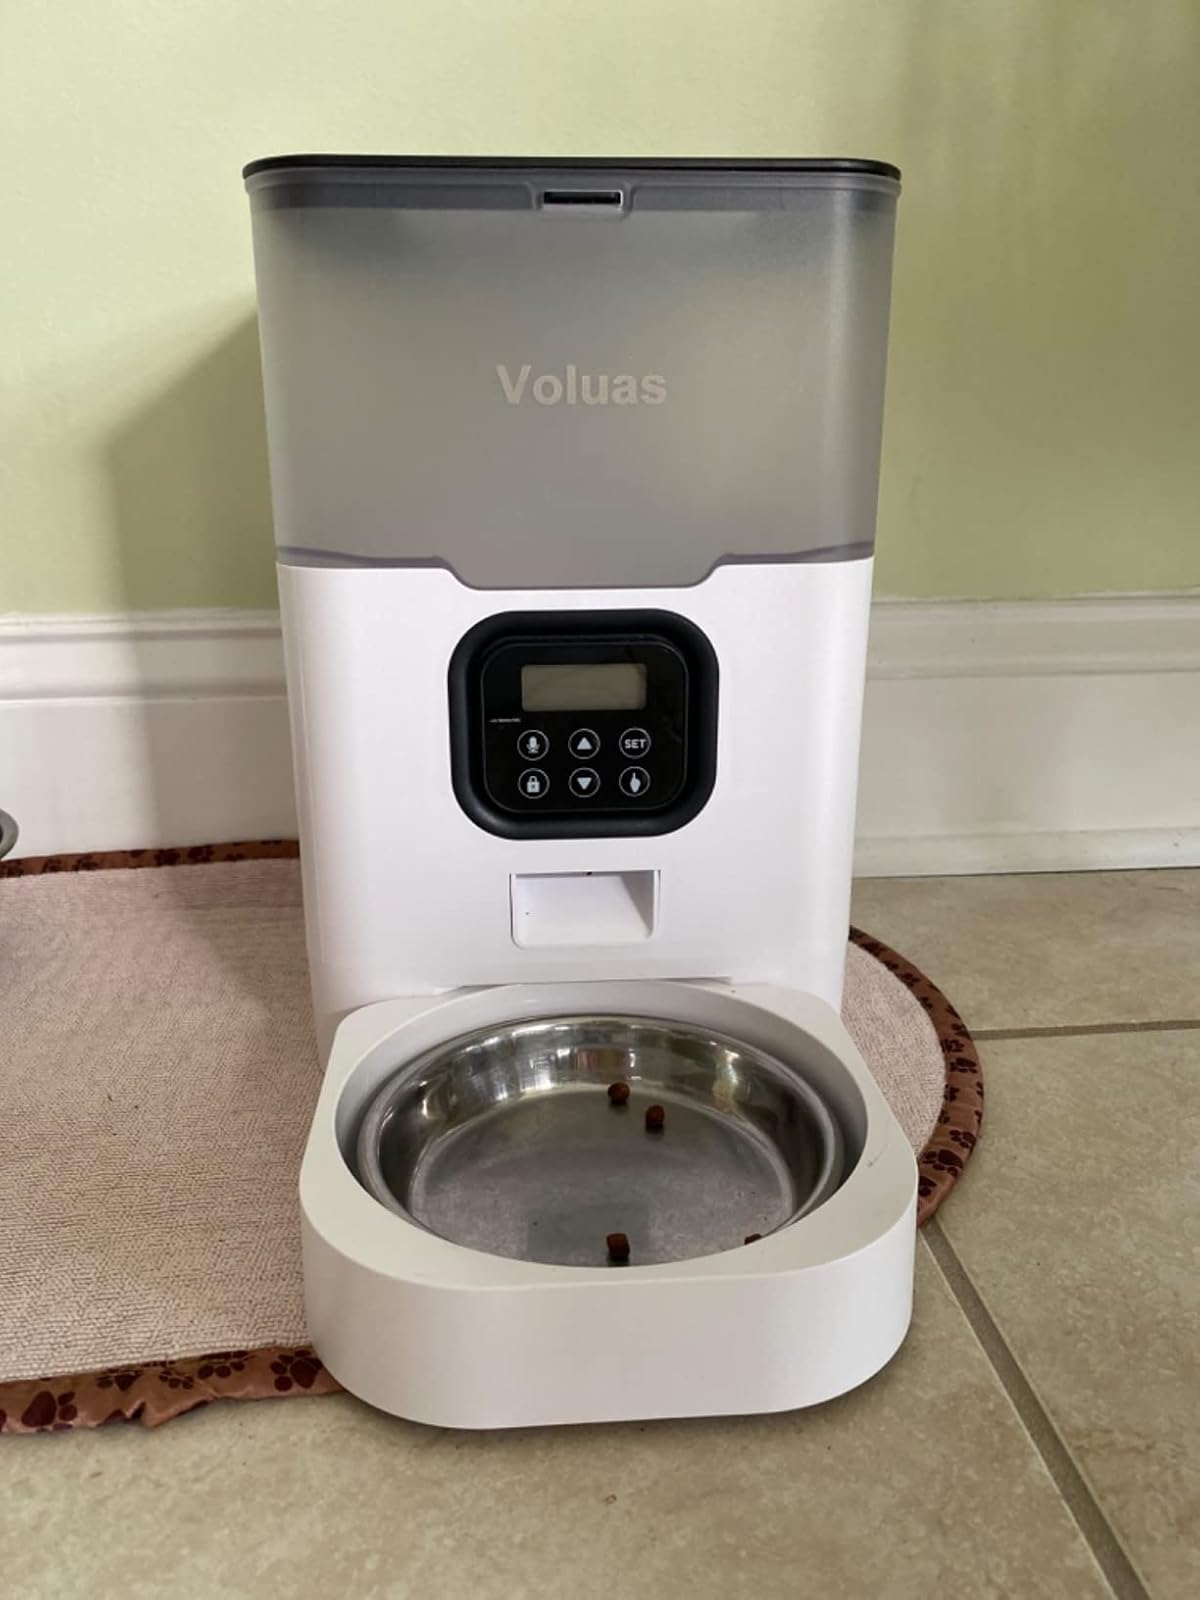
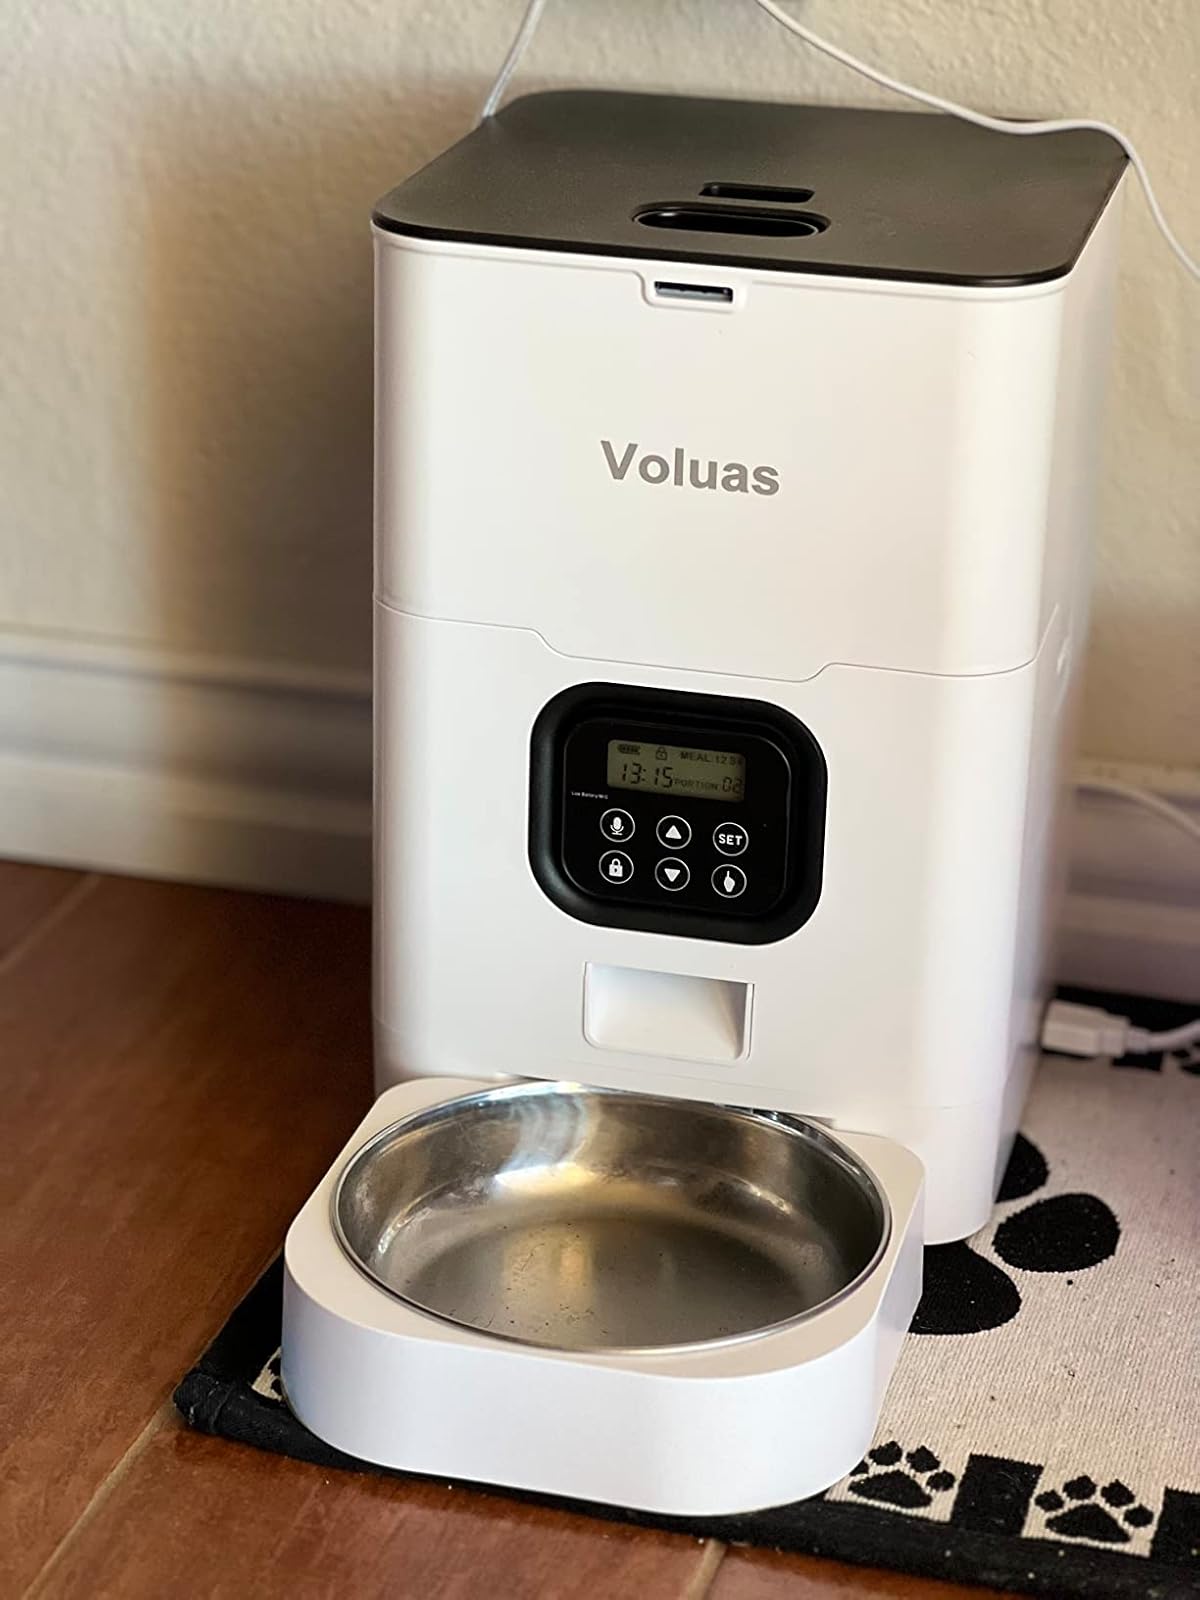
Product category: items_feeder
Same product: no